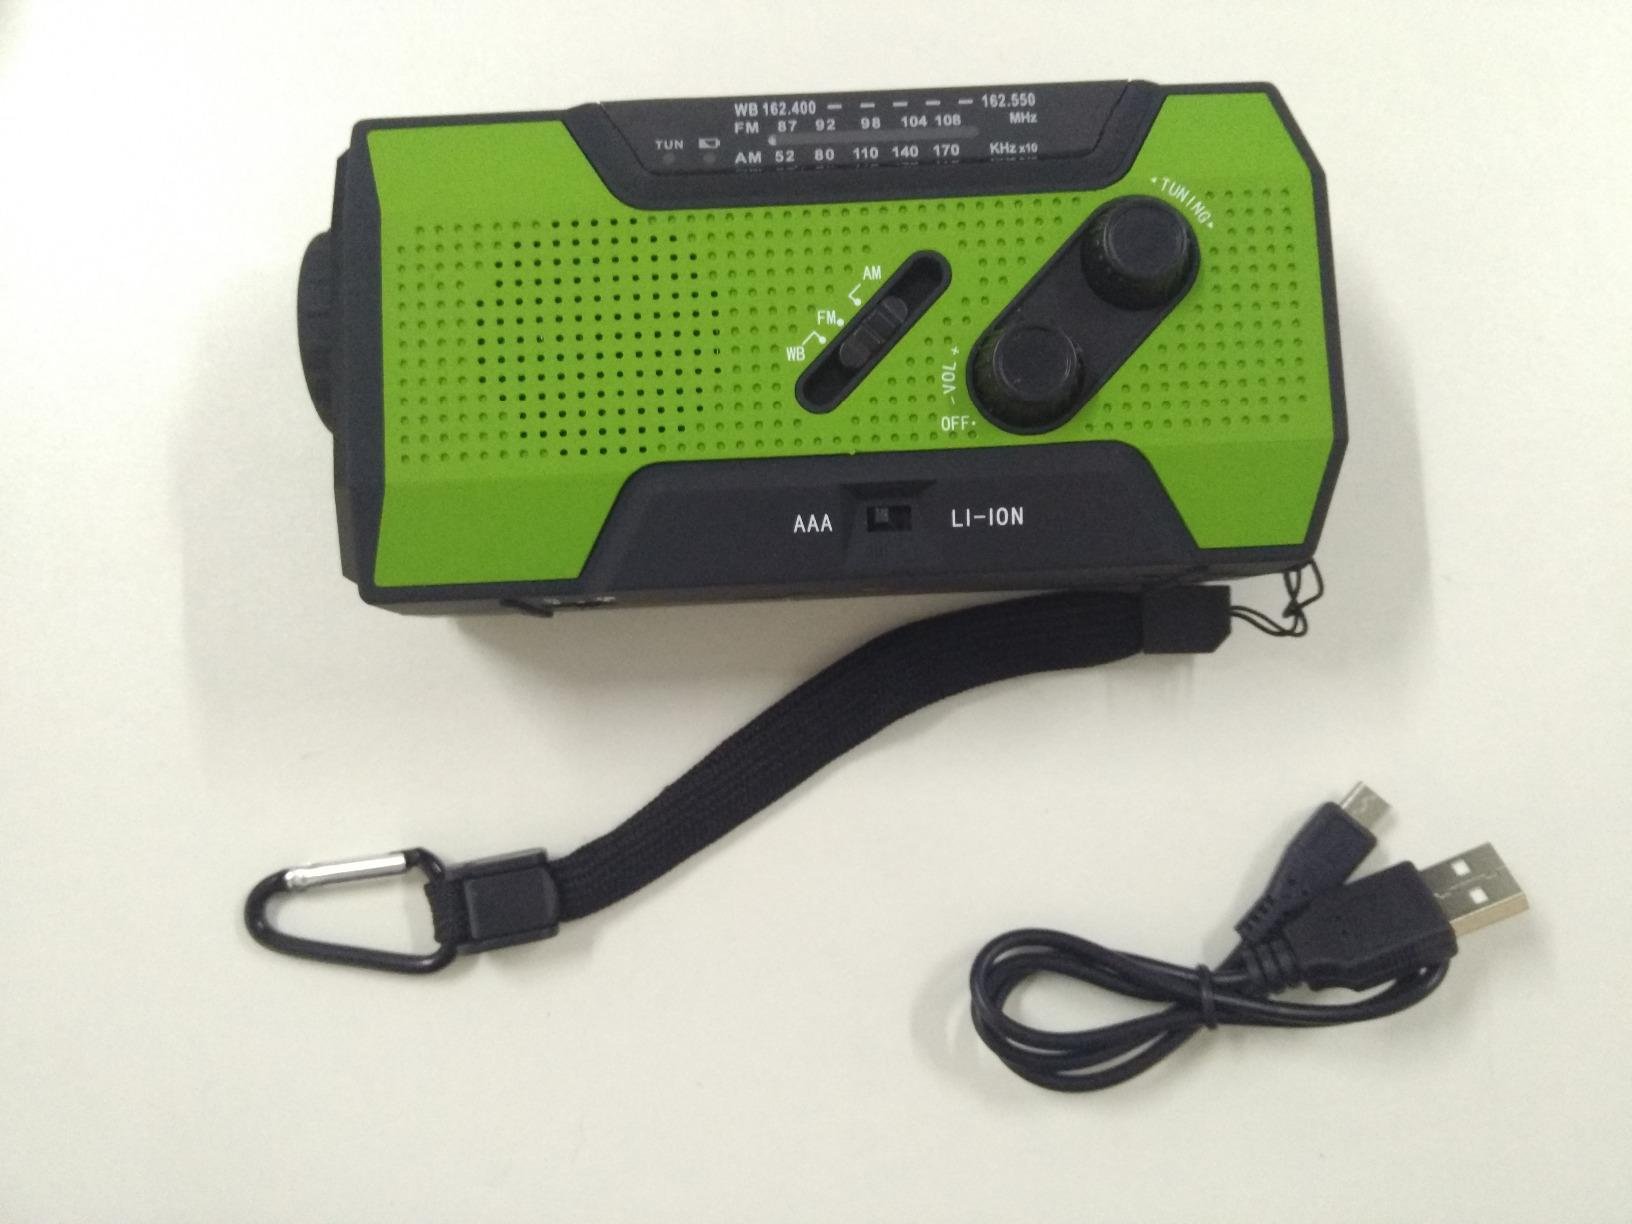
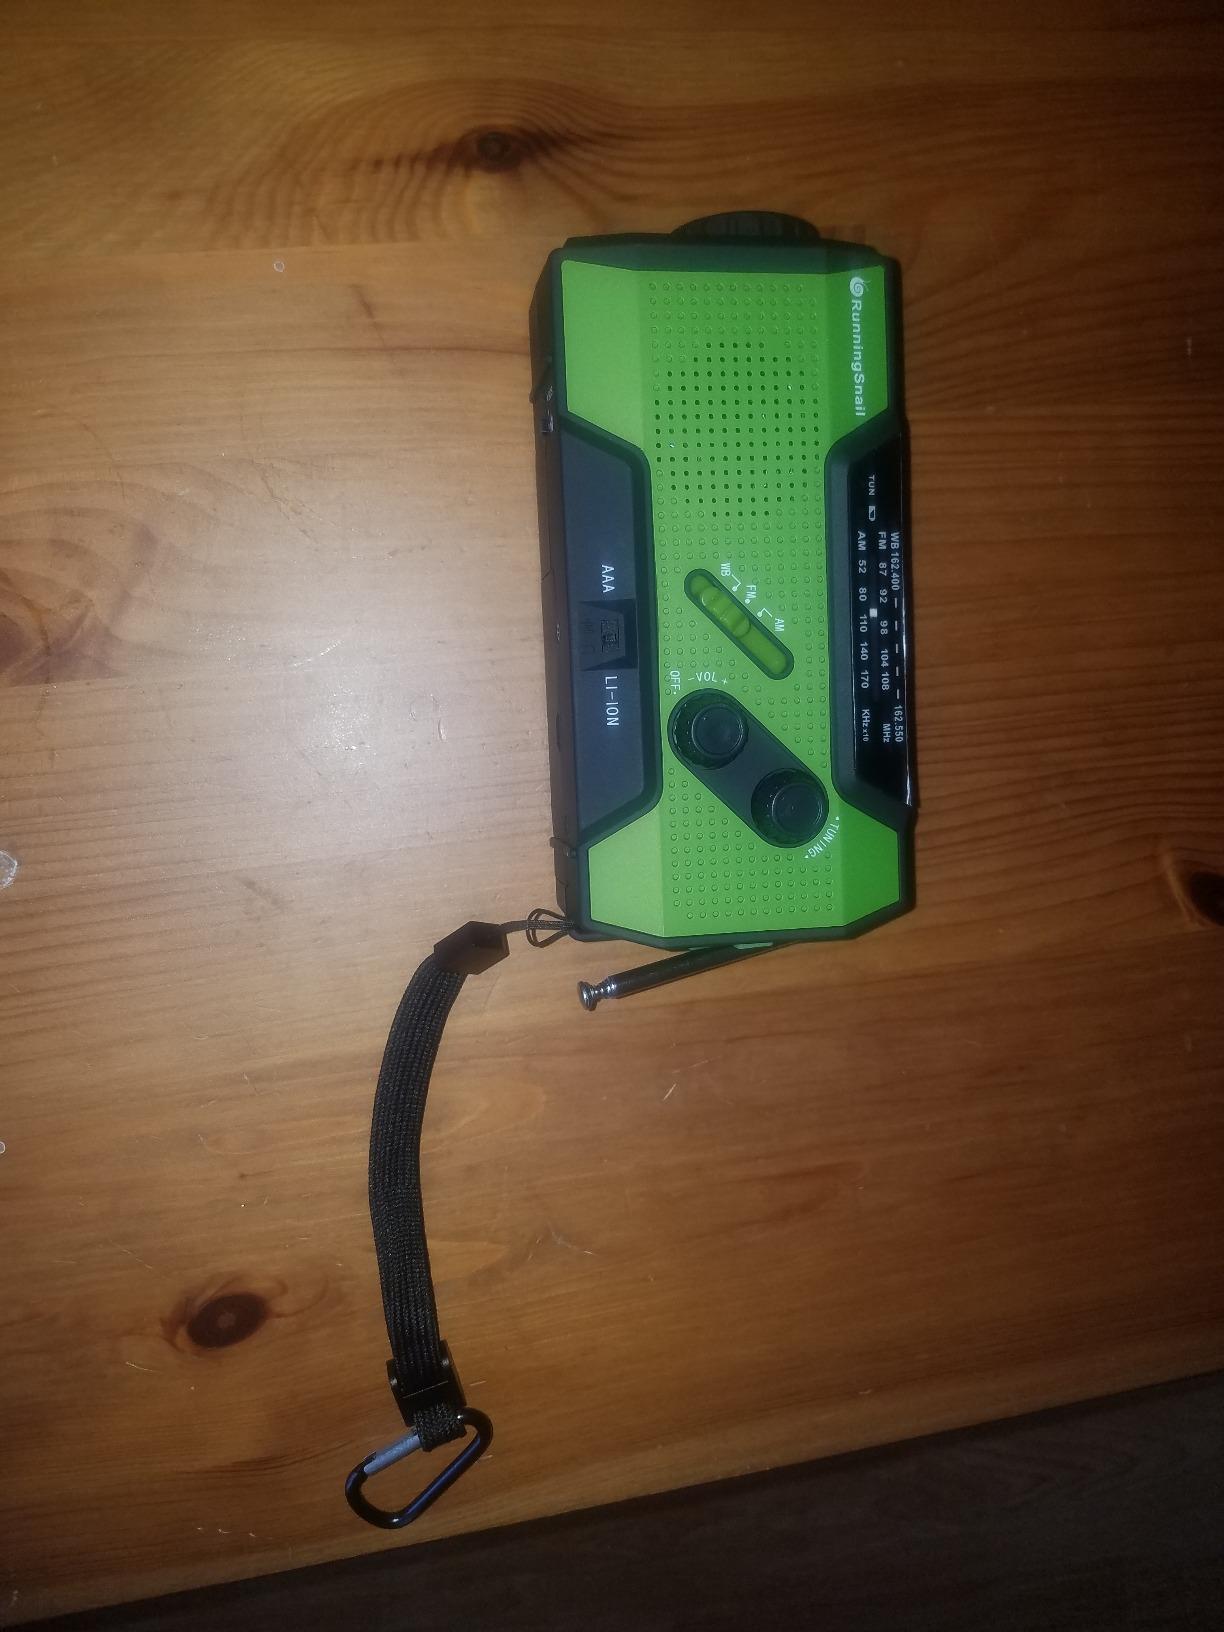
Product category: radio
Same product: yes